Path 15

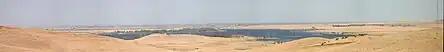
Path 15 across O'Neill Forebay

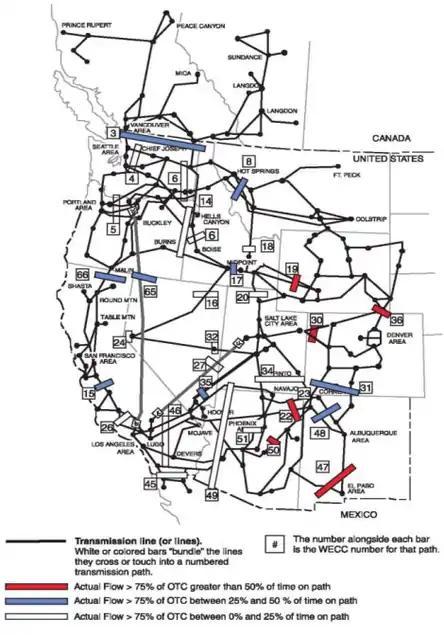
Path 15 can be seen on the left of this map, south of San Francisco

The route is generally west of Interstate 5 from the Los Banos substation, west of Los Banos, to the Midway substation, near Buttonwillow.